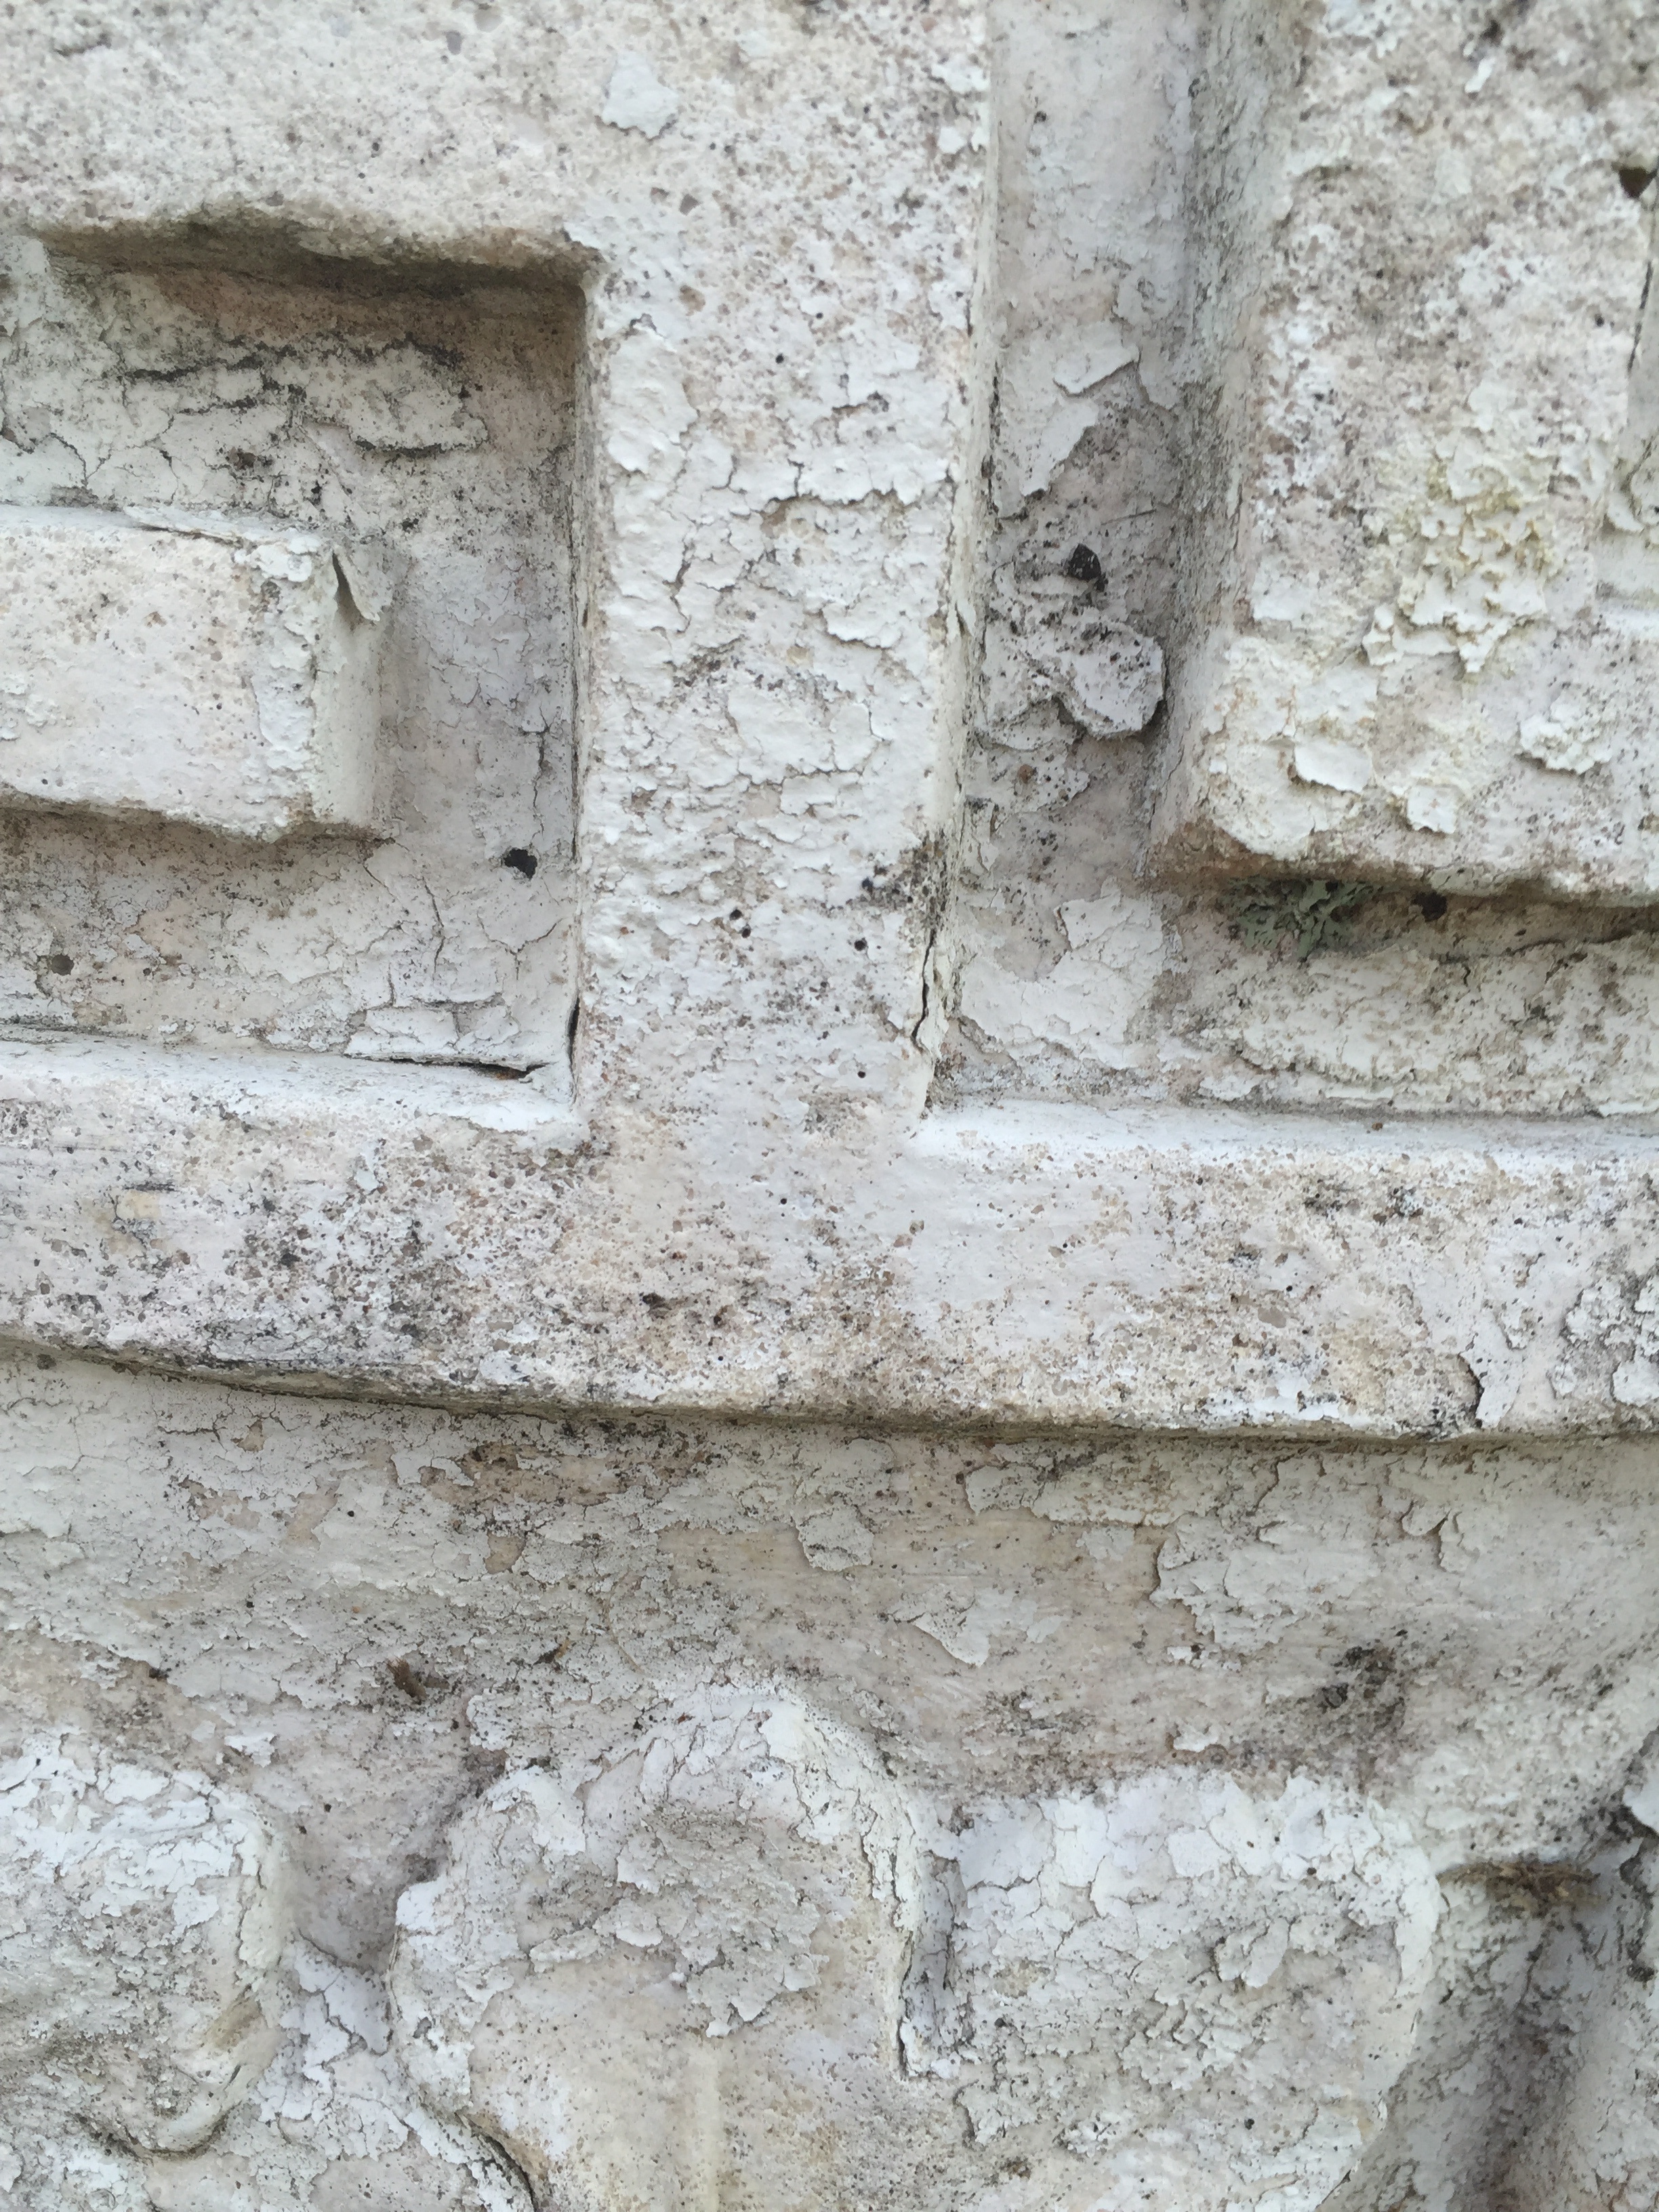
rock, structure, wood, texture, wall, stone wall, brick, material, temple, ruins, history, carving, relief, plaster, archaeological site, stone carving, ancient history